2023 Panamanian protests

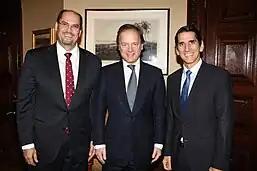
Rómulo Roux (right), meeting with Hugo Swire, British Minister of State for Europe and the Americas (17 December 2013)

La Prensa, a Panamanian newspaper, reported numerous infringements of the regulations concerning conflict of interest, related to the mining contract, by three ministers of the administration of Laurentino Cortizo: Federico Alfaro, minister of Commerce and Industries; Arístides Royo, minister of Canal Affairs and former president of Panama; and Rafael Sabonge, minister of Public Works. As reported by the newspaper, they infringed these laws for the following reasons: